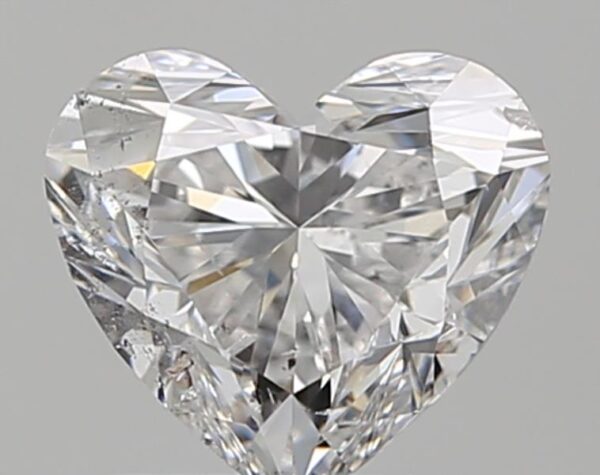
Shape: heart
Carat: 1.01
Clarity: SI2
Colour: D
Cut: EX
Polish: EX
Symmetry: VG
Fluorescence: F
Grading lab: GIA
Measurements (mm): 6.13 x 6.81 x 4.11